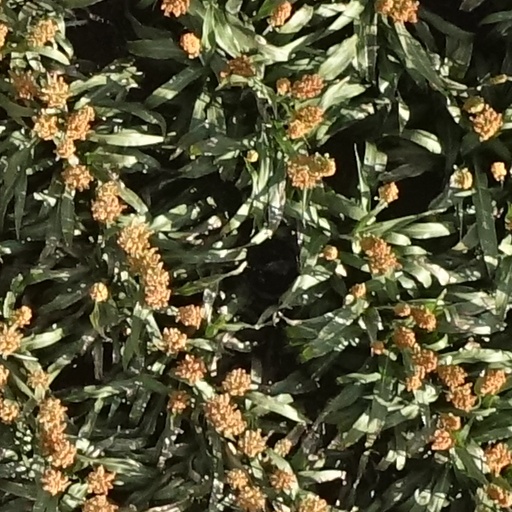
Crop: sorghum